Haipou Jadonang

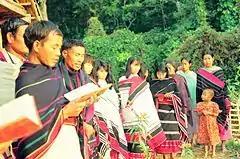
Heraka Prayers

At a time when Christianity and Vaishnavism of Manipur were trying to make inroads into the Naga territory, Jadonang sought to standardize the traditional Naga belief systems. The Heraka religion emphasized the worship of the supreme being Tingkao Ragwang. In the traditional religion, this deity was acknowledged as the creator god, but was only one among the several gods and did not have much importance in everyday life. Jadonang, on the other hand described Tingkao Ragwang as an omnipotent and omniscient god, who permeated the world as a spiritual energy. He encouraged people to offer him regular prayers, and to sing hymns in his praise. The other traditional deities were respected, but given less importance. These concepts of monotheism and a centralized belief system were influenced by Christianity, and probably Islam, which were being preached in Manipur and Cachar plains.